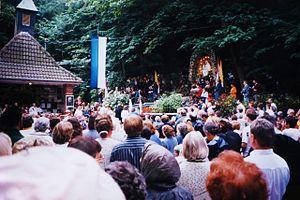
Une apparition mariale, appelée aussi mariophanie, est un supposé phénomène surnaturel se rapportant spécifiquement à une vision de la Vierge Marie, mère de Jésus. La tradition populaire rapporte de nombreuses apparitions mariales et l'Église catholique n'en a reconnu qu'une vingtaine. L'Église copte orthodoxe a également reconnu quelques apparitions au cours du XXᵉ siècle. L'événement prend généralement le nom de la ville où il se produit. Curieusement, le pays où la dévotion à Marie, mère de Dieu, est la plus intense et la plus fervente, la Russie, n'a été gratifié d'aucune apparition mariale. Ce qui fit dire que si les apparitions sont à l'ouest, la dévotion est à l'est.